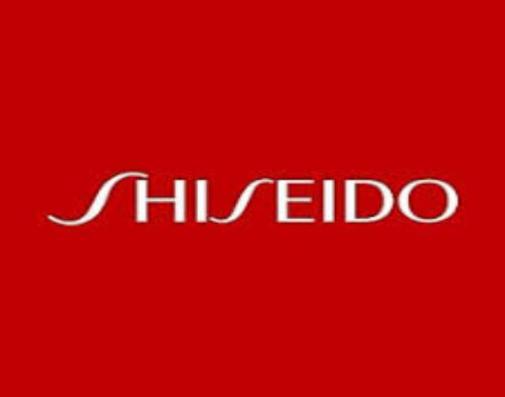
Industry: Necessities